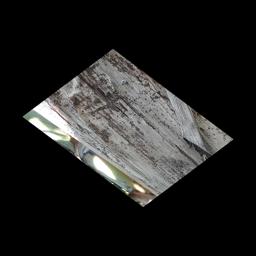
Label: PSEUDOSTEM WEEVIL